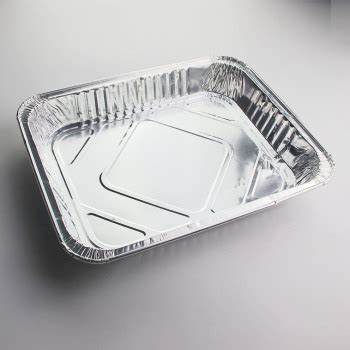
Label: metal